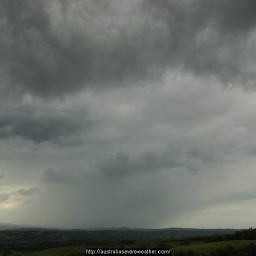
Cloud type: Nimbostratus (Ns)